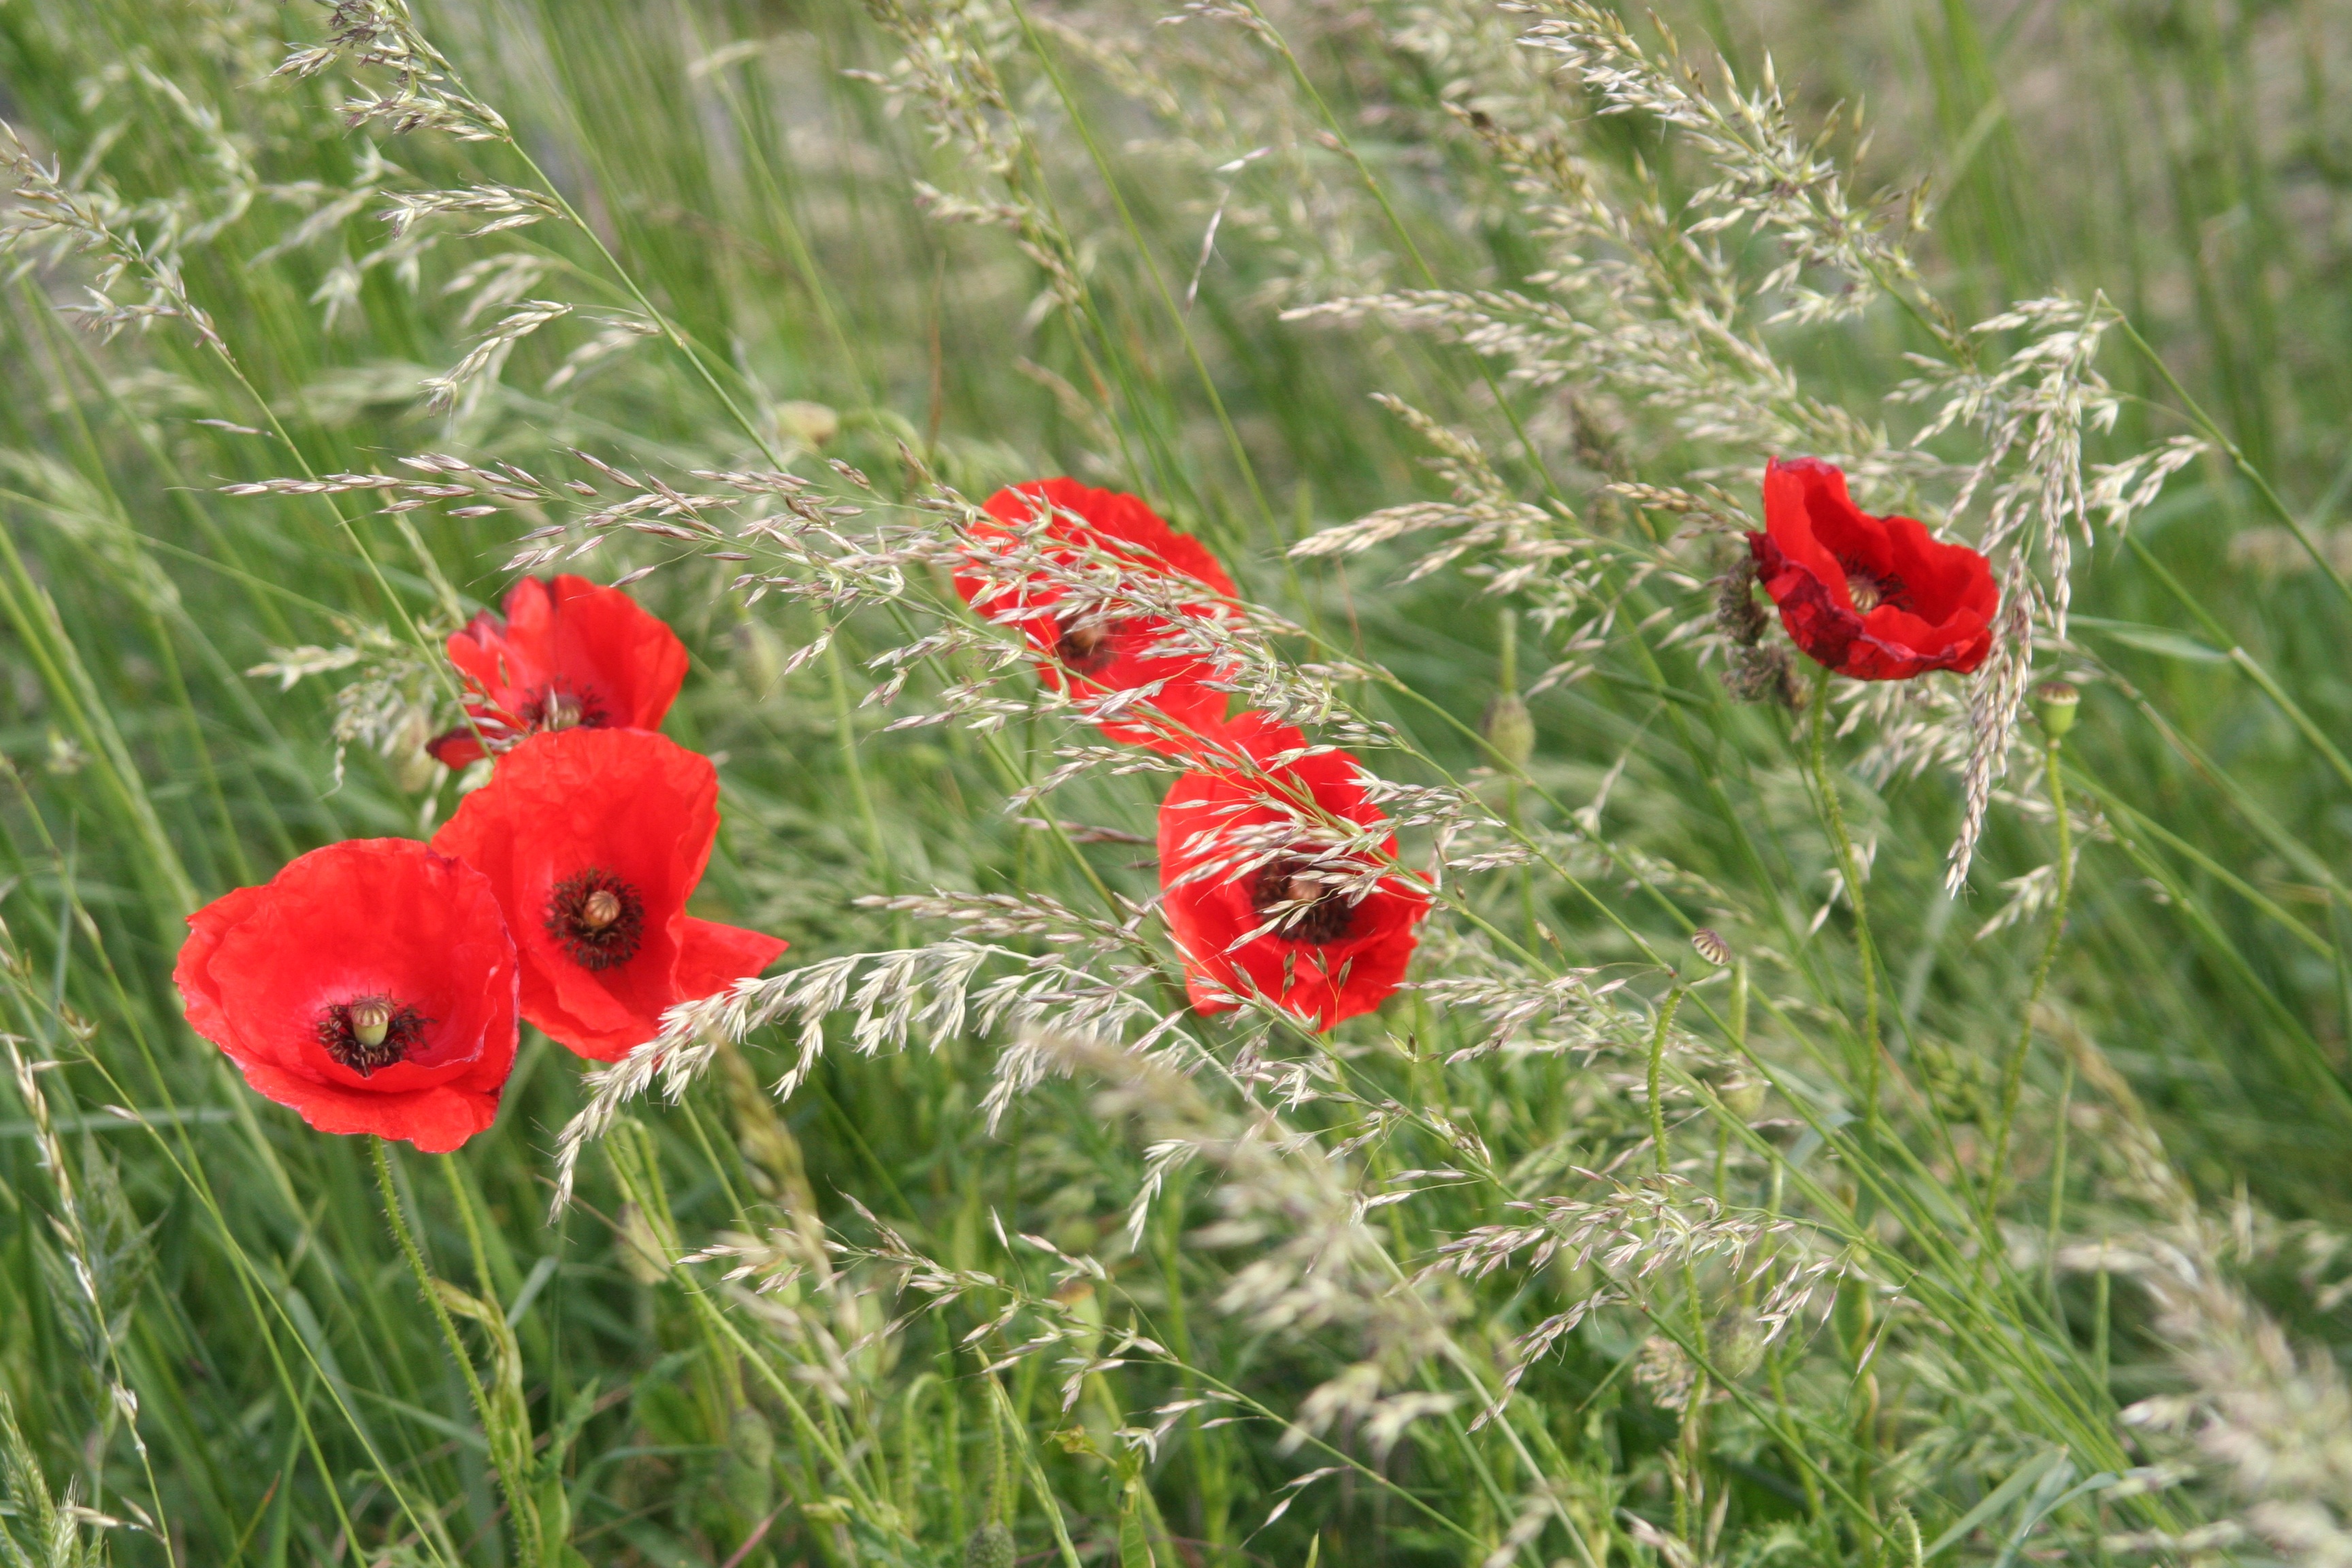
nature, grass, plant, field, meadow, flower, spring, red, flora, wildflower, vegetation, poppy, poppies, coquelicot, flowering plant, annual plant, grass family, plant stem, ecoregion, poppy family